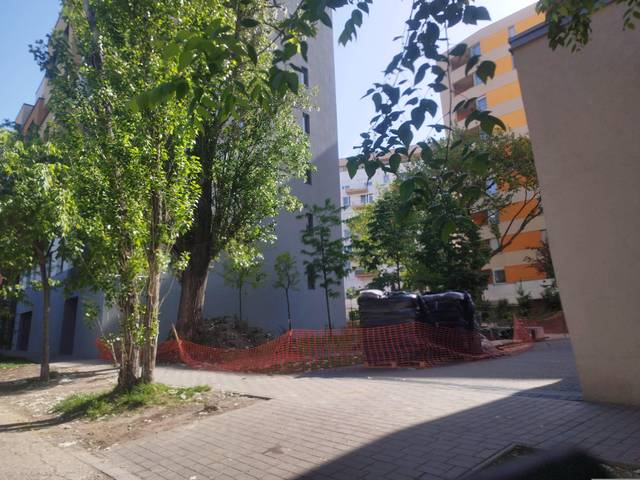
Region: Hungary
Coordinates: 47.529, 19.069